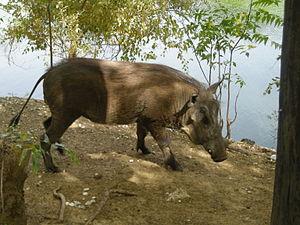
Le département de Boundiali, circonscription administrative et collectivité territoriale, est un département de Côte d'Ivoire portant le nom de son chef-lieu, la ville de Boundiali. Outre la sous-préfecture de Boundiali, il comprend celles de Ganaoni, Gbon, Kolia, Kasséré, Sianhala et Siempurgo.